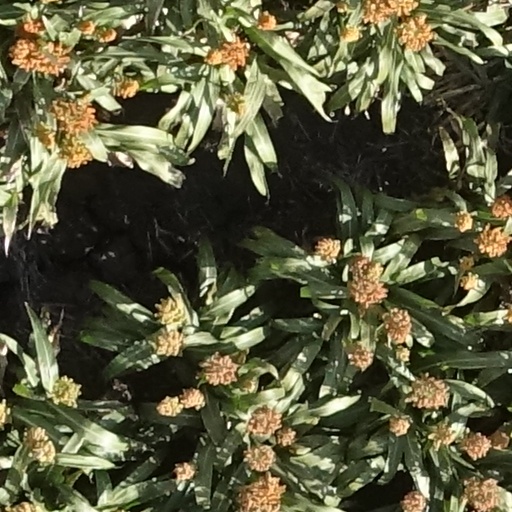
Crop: sorghum